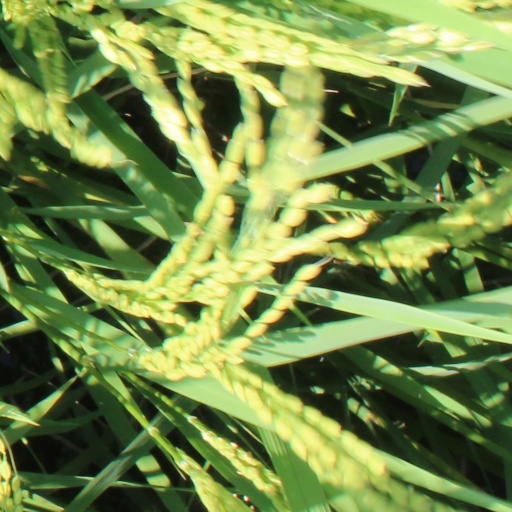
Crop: rice